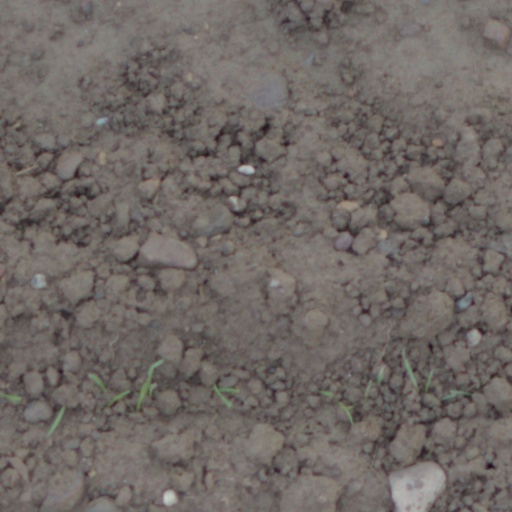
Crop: wheat